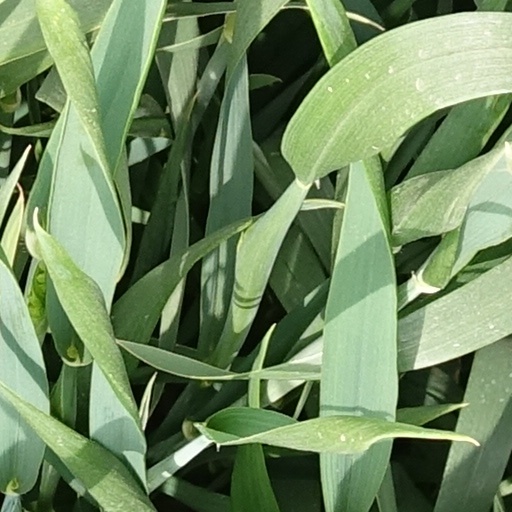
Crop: wheat